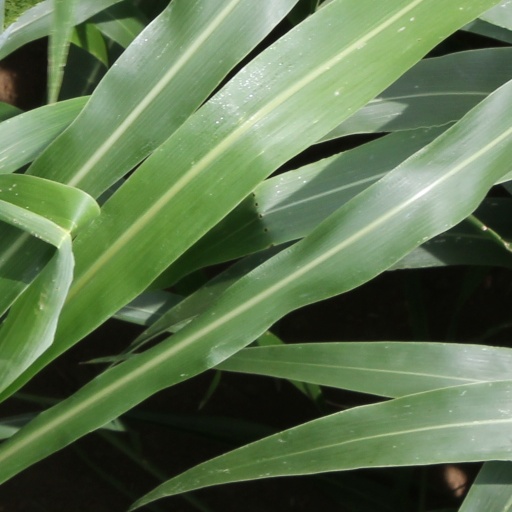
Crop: sorghum